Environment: real
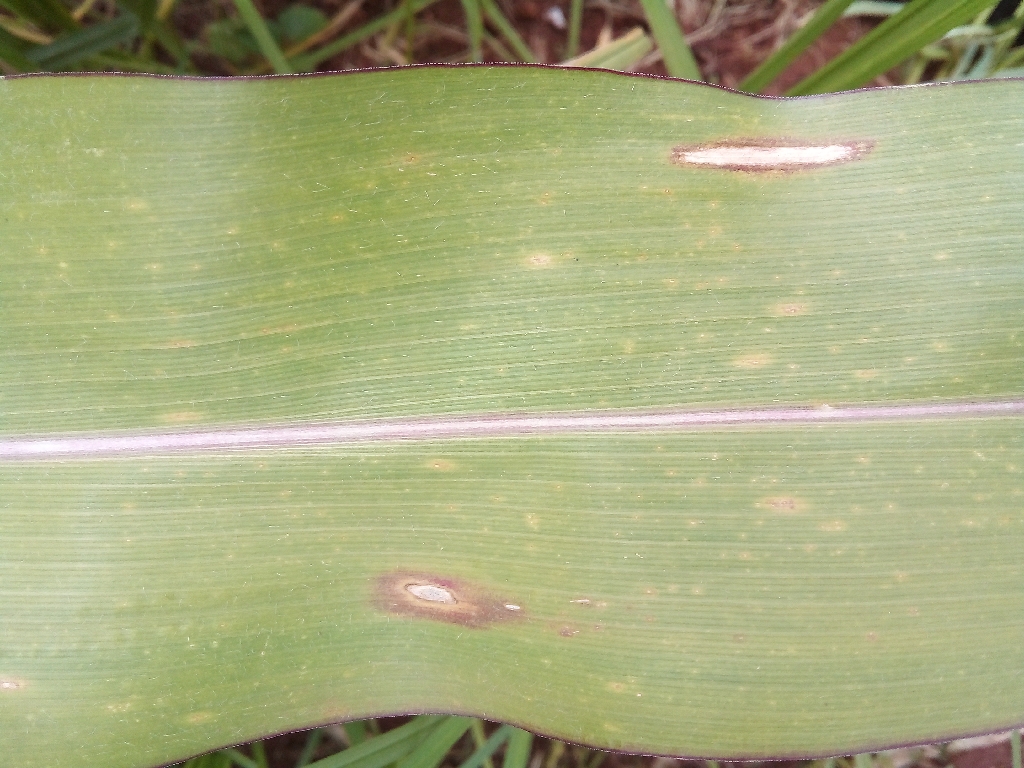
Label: northern_corn_leaf_blight